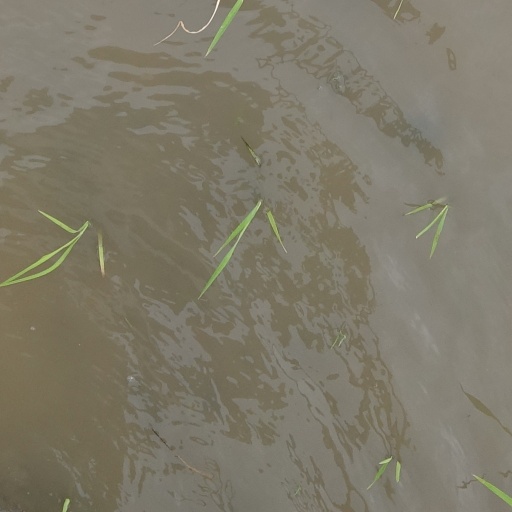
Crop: rice